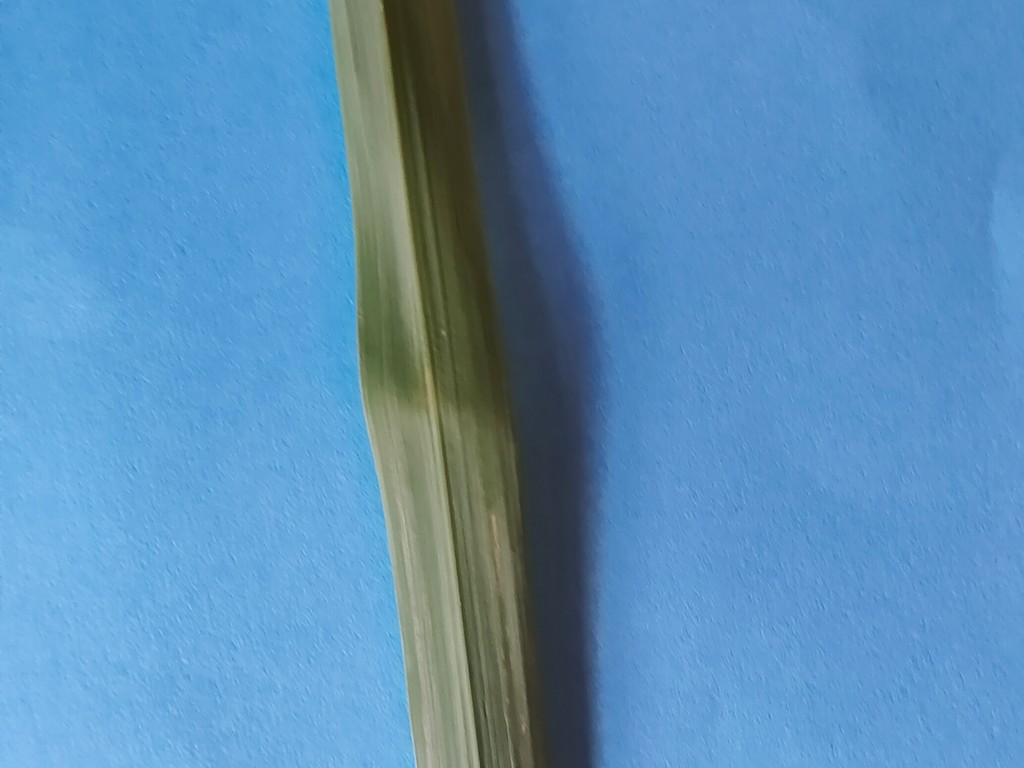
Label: Healthy